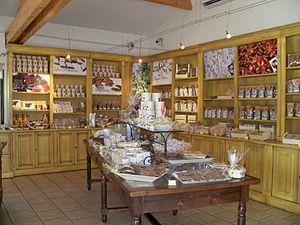
Magasin de nougatier à Saint Didier, Vaucluse, France
Saint-Didier est une commune française située dans le département de Vaucluse, en région Provence-Alpes-Côte d'Azur.